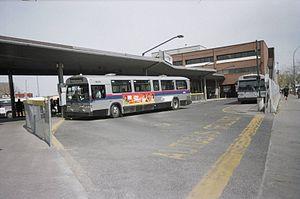
La Société de transport de Laval ou STL est l'organisme public de transport en commun desservant le territoire de la ville de Laval. La STL exploite une quarantaine de lignes d'autobus, plusieurs lignes de taxi collectif ainsi que du transport adapté et est constituée en vertu de la Loi sur les sociétés de transport en commun. Depuis 1984, elle succède en tant qu'organisme public de transport lavallois à la Commission de transport de Laval créée en 1971.
Henri-Bourassa est à la fois une station de la ligne orange du métro de Montréal et un terminus métropolitain de l'Autorité régionale de transport métropolitain. Elle fut, jusqu'en 2007, une station terminale de cette ligne avant son prolongement vers la station Montmorency. Le terminus d'autobus est constitué d'un terminus à part entière au sud du boulevard Henri-Bourassa ainsi que de quais sur rue aux alentours de la station.